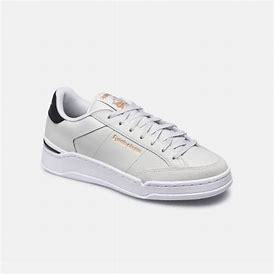
Brand: Reebok
Model: Ad Court